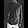
Label: Shirt